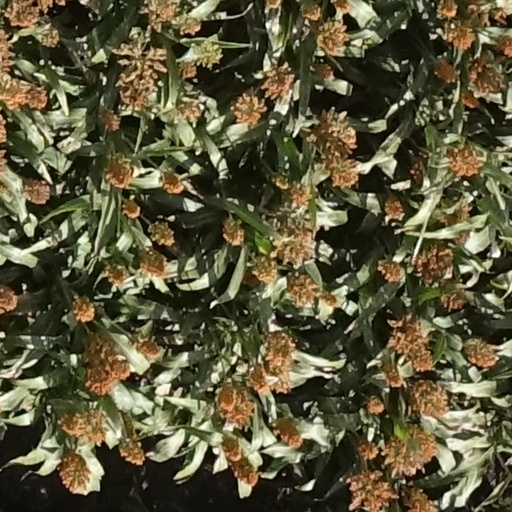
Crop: sorghum